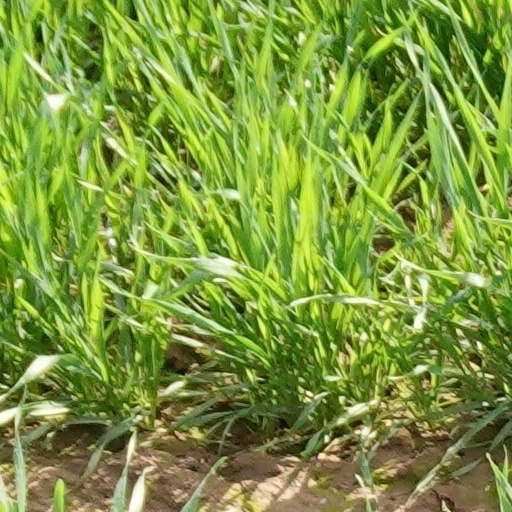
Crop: wheat